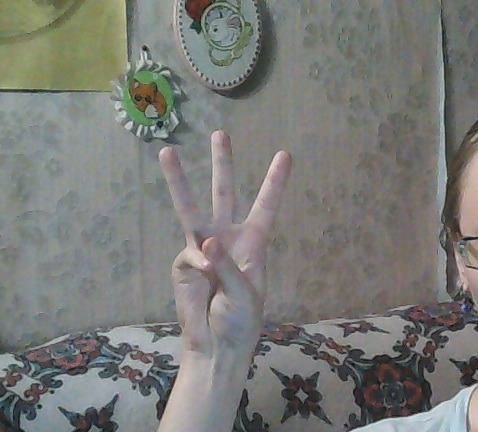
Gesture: three